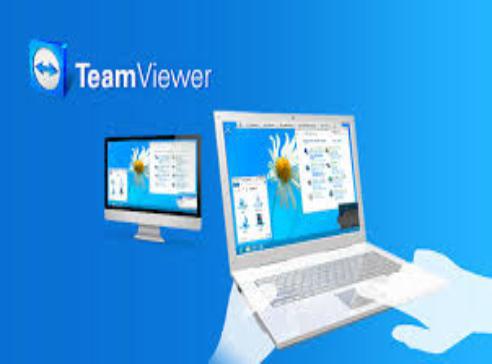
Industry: Others